Heinosuke Gosho

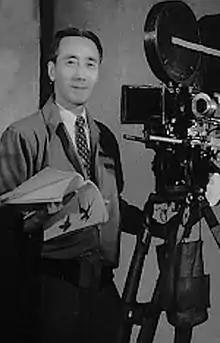
Heinosuke Gosho in 1951

was a Japanese film director and screenwriter who directed Japan's first successful sound film, "The Neighbor's Wife and Mine", in 1931. His films are mostly associated with the shōshimin-eiga (lit. "common people drama") genre. Among his most noted works are "Where Chimneys Are Seen", "An Inn at Osaka", "Takekurabe" and "Yellow Crow".